Saeid Marouf

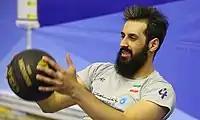
Practice with Medicine ball

Marouf's first national game was for Iran boys national volleyball team in 2001 and 4 years later, he joined the Iran men's national volleyball team. In 2007, Marouf became a constant member of men's national team but due to conflicts and disagreements, Marouf decided not to continue playing for men's national team in 2011 but he ultimately returned to team in 2012 and since former captain Alireza Nadi was not invited to the team by then-head coach Julio Velasco, Marouf became the team captain ever since. Marouf In the 2013 Asian Men's Volleyball Championship was selected as the Most valuable player. He was introduced as the Best setter in at 2014 FIVB World League above Bruno Rezende and Dragan Travica.